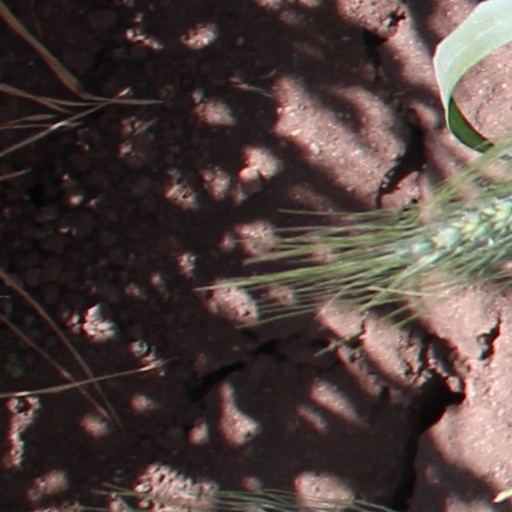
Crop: wheat